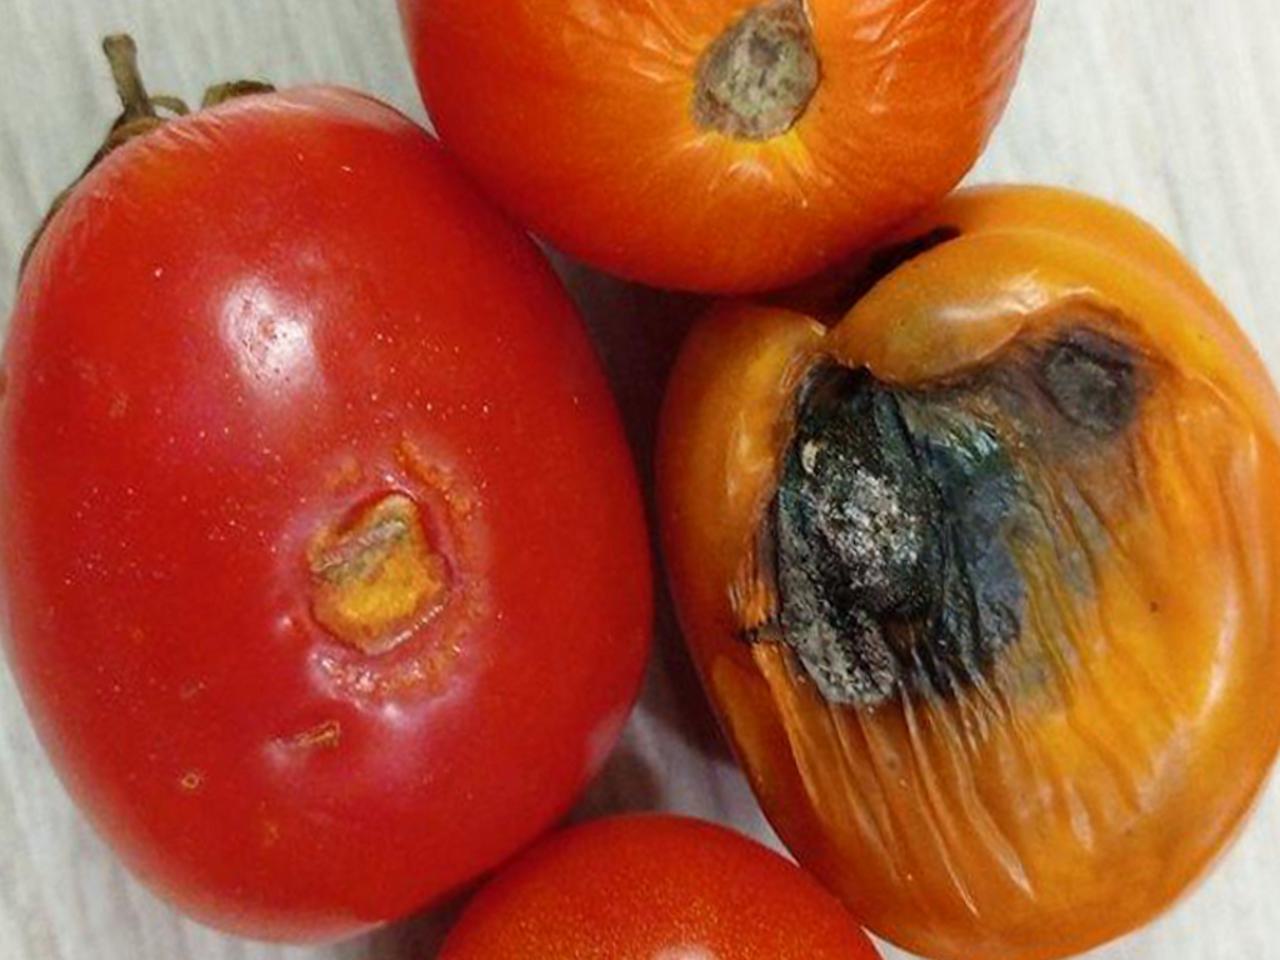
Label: Rotten